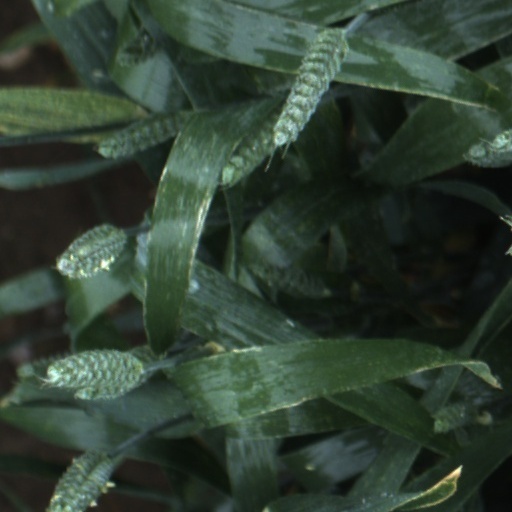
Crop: wheat